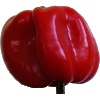
Label: Pepper Red 1